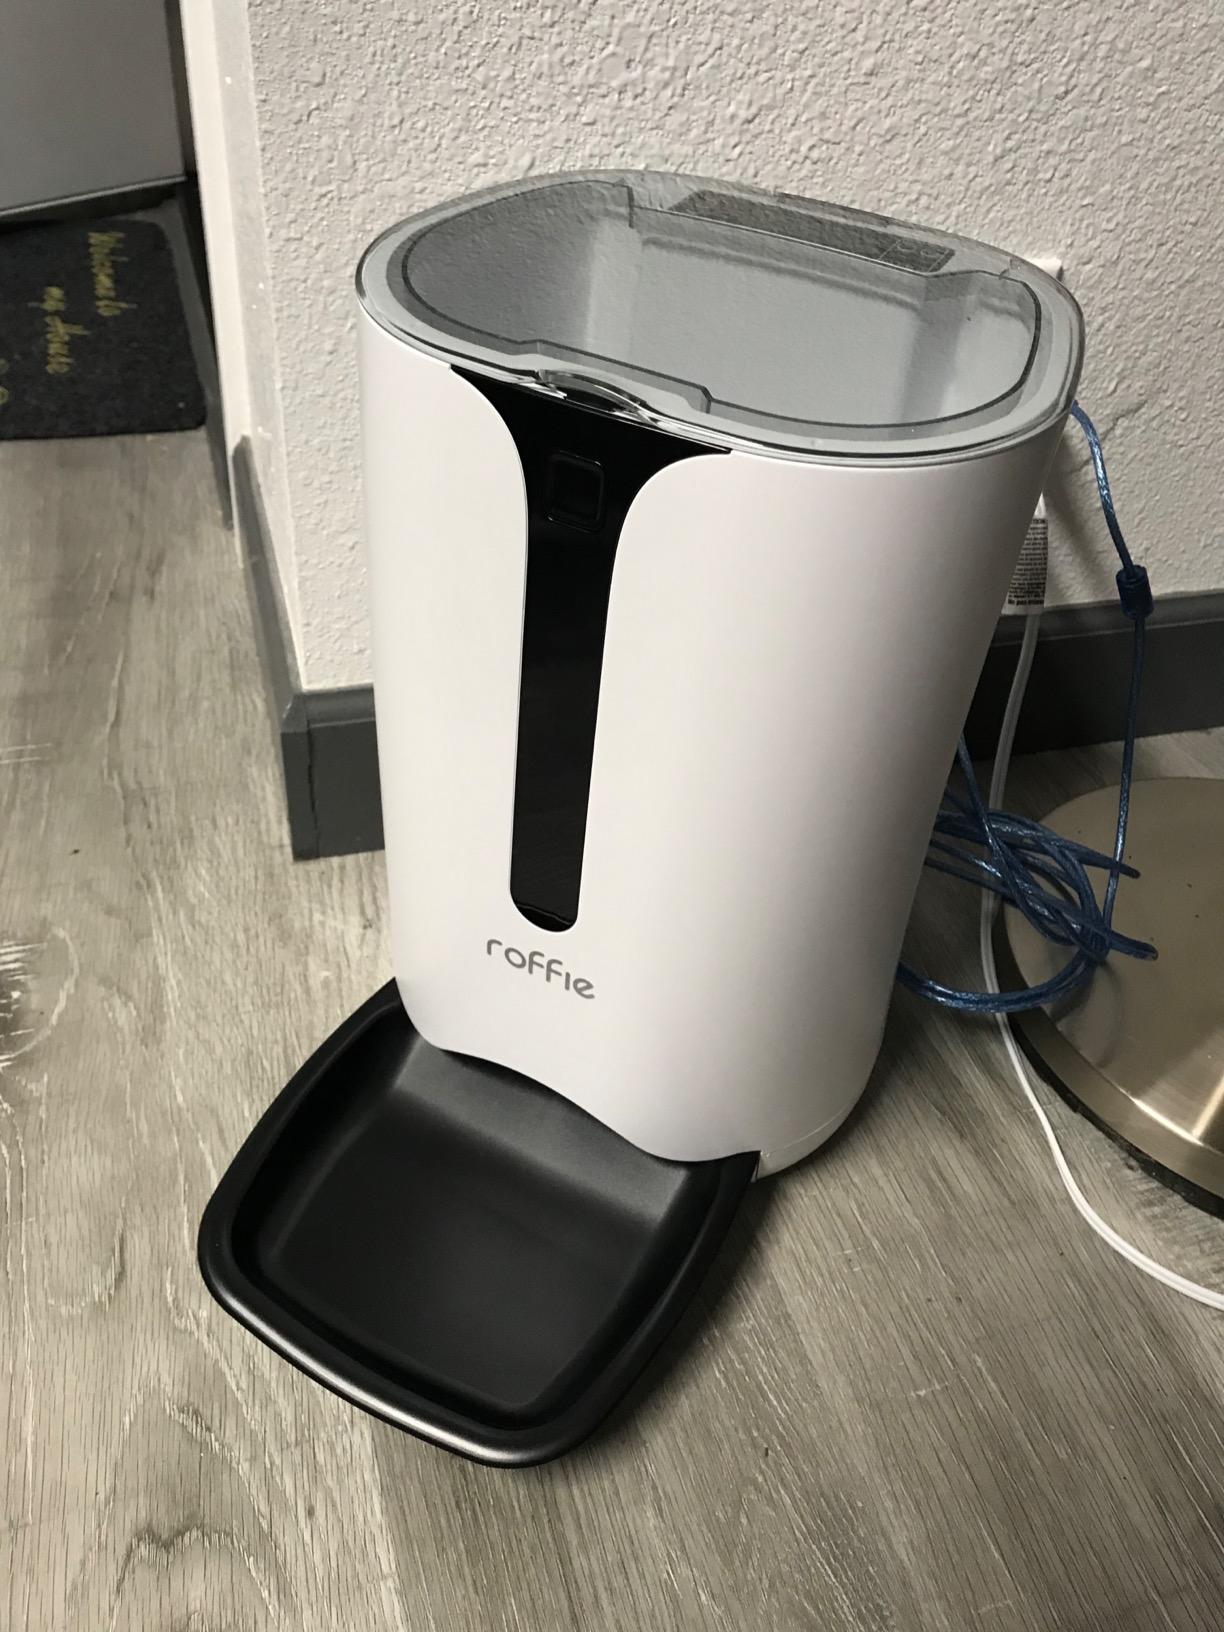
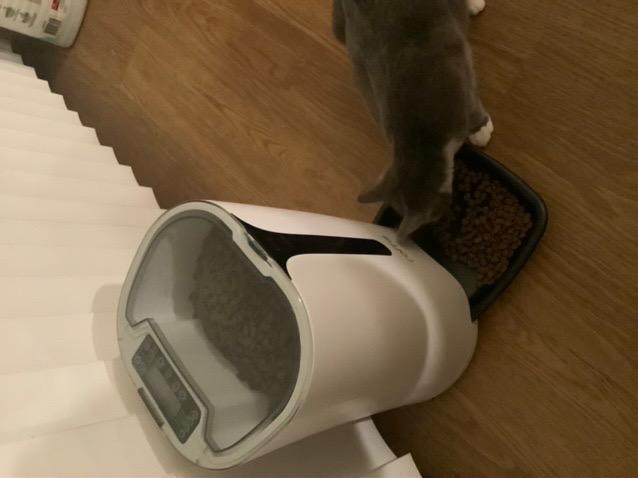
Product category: items_feeder
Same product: yes